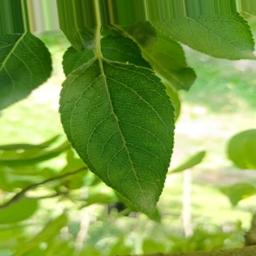
Label: Healthy